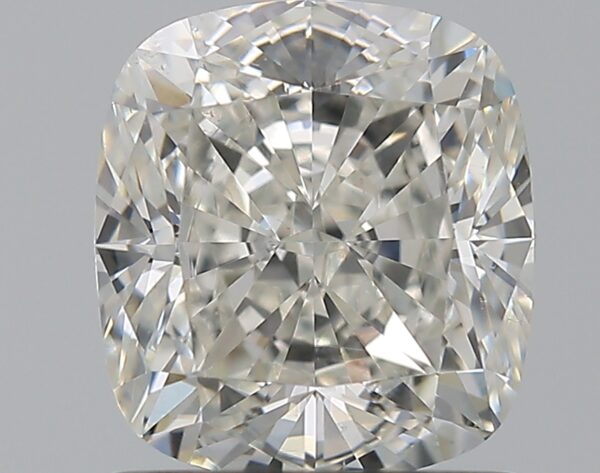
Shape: cushion
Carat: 1.52
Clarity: SI1
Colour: I
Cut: EX
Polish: EX
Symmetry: EX
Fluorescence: N
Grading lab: GIA
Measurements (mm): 6.71 x 6.12 x 4.26